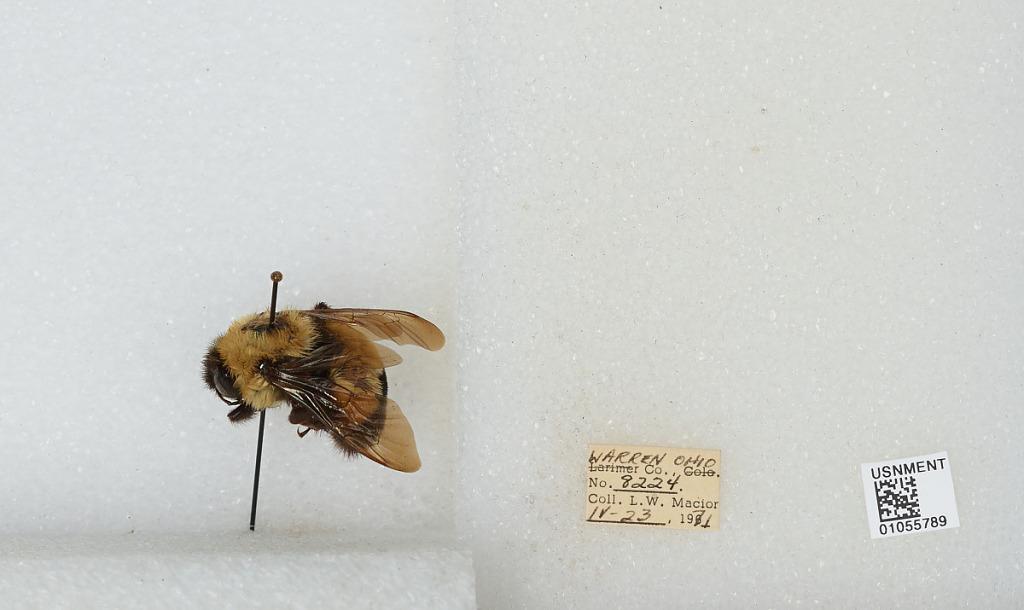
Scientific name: Bombus (Bombus) affinis Cresson
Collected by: L. Macior
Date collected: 1971-4-23
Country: United States
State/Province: Ohio
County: Warren
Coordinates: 39.4242, -84.1856